Larry Pennell

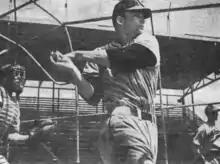
Larry Pennell playing with the Evansville Braves in 1949.

Just shy of graduating from USC, Pennell left the university to play professionally for the Boston Braves organization. During his time with the organization, his teammates often referred to him as "Bud", a nickname that stuck with him throughout his life. He was with the organization for a total of seven seasons between 1948 and 1954, playing first base and outfield for the Evansville Braves, Boston's minor league affiliate.